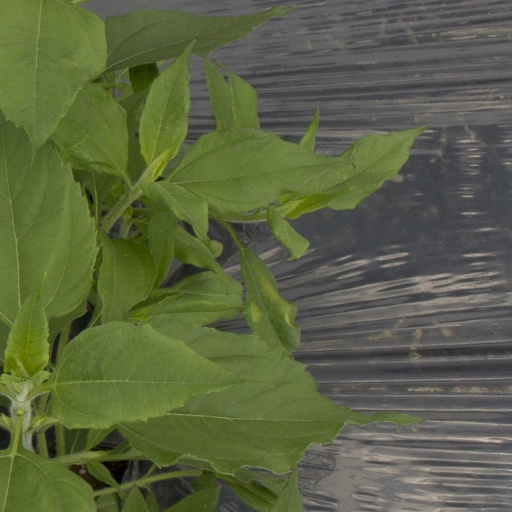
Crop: Jerusalem artichoke